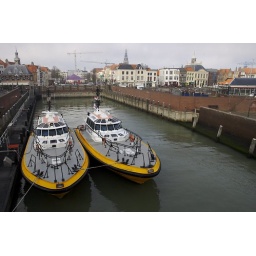
these ships bring &amp;quot;pilots&amp;quot; to ships heading to Antwerp, to guide them around the sand banks in the Westerschelde river.